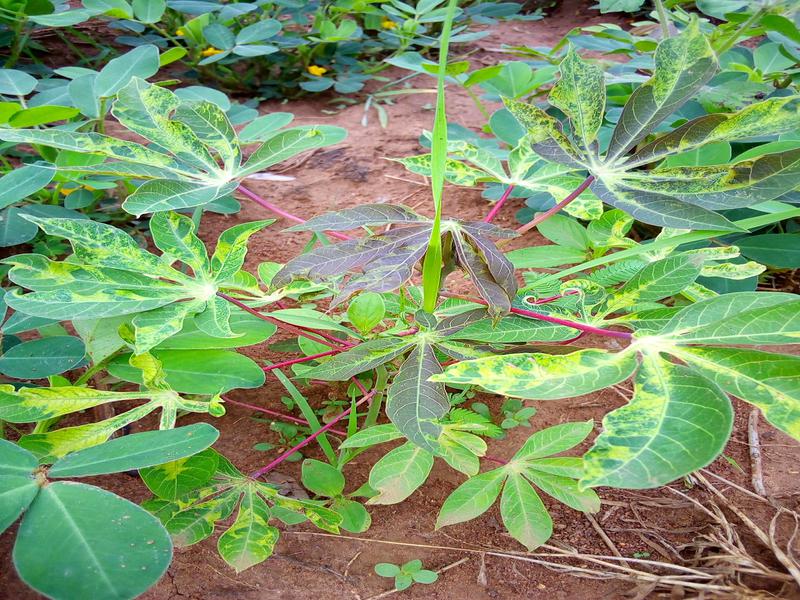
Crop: cassava
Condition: mosaic_disease